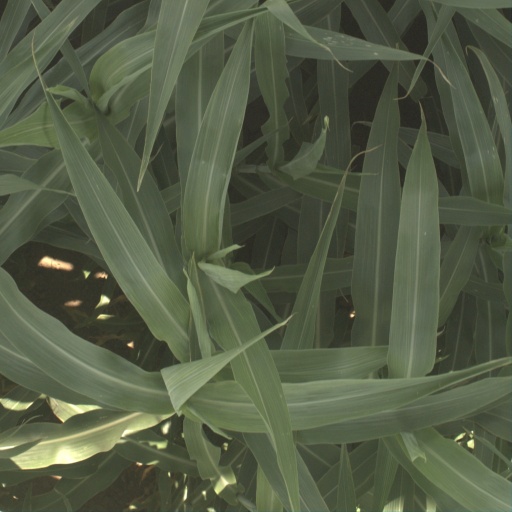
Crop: sorghum